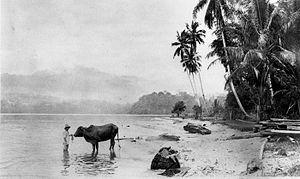
Le lac Ranau, en indonésien Danau Ranau, se trouve à cheval sur la frontière entre les provinces indonésiennes de Lampung et Sumatra du Sud. Avec une superficie de 126 km², c'est le deuxième lac de l'île après le lac Toba.